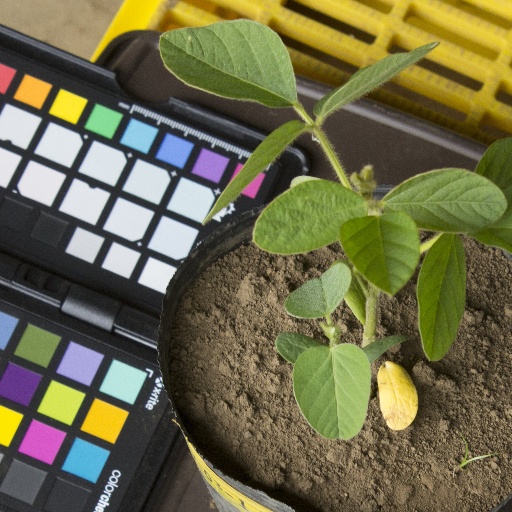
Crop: soybean